Frank Kameny

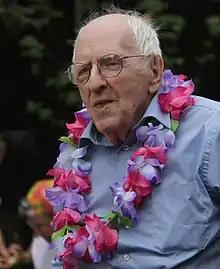
Kameny in 2010

Franklin Edward Kameny (May 21, 1925 – October 11, 2011) was an American gay rights activist. He has been referred to as "one of the most significant figures" in the American gay rights movement.